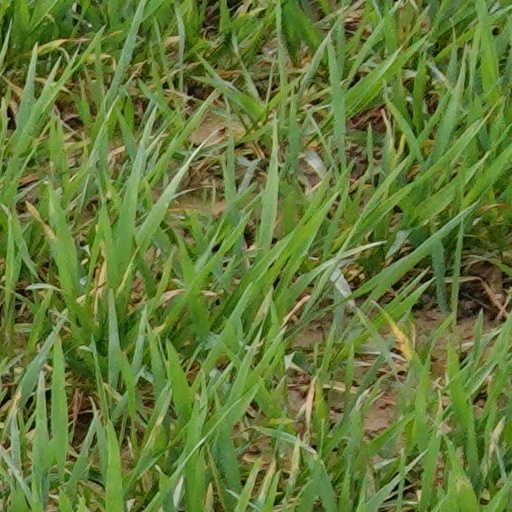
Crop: wheat